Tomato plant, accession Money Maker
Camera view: horizontal (90 deg, fisheye); turntable rotation: 240 degrees
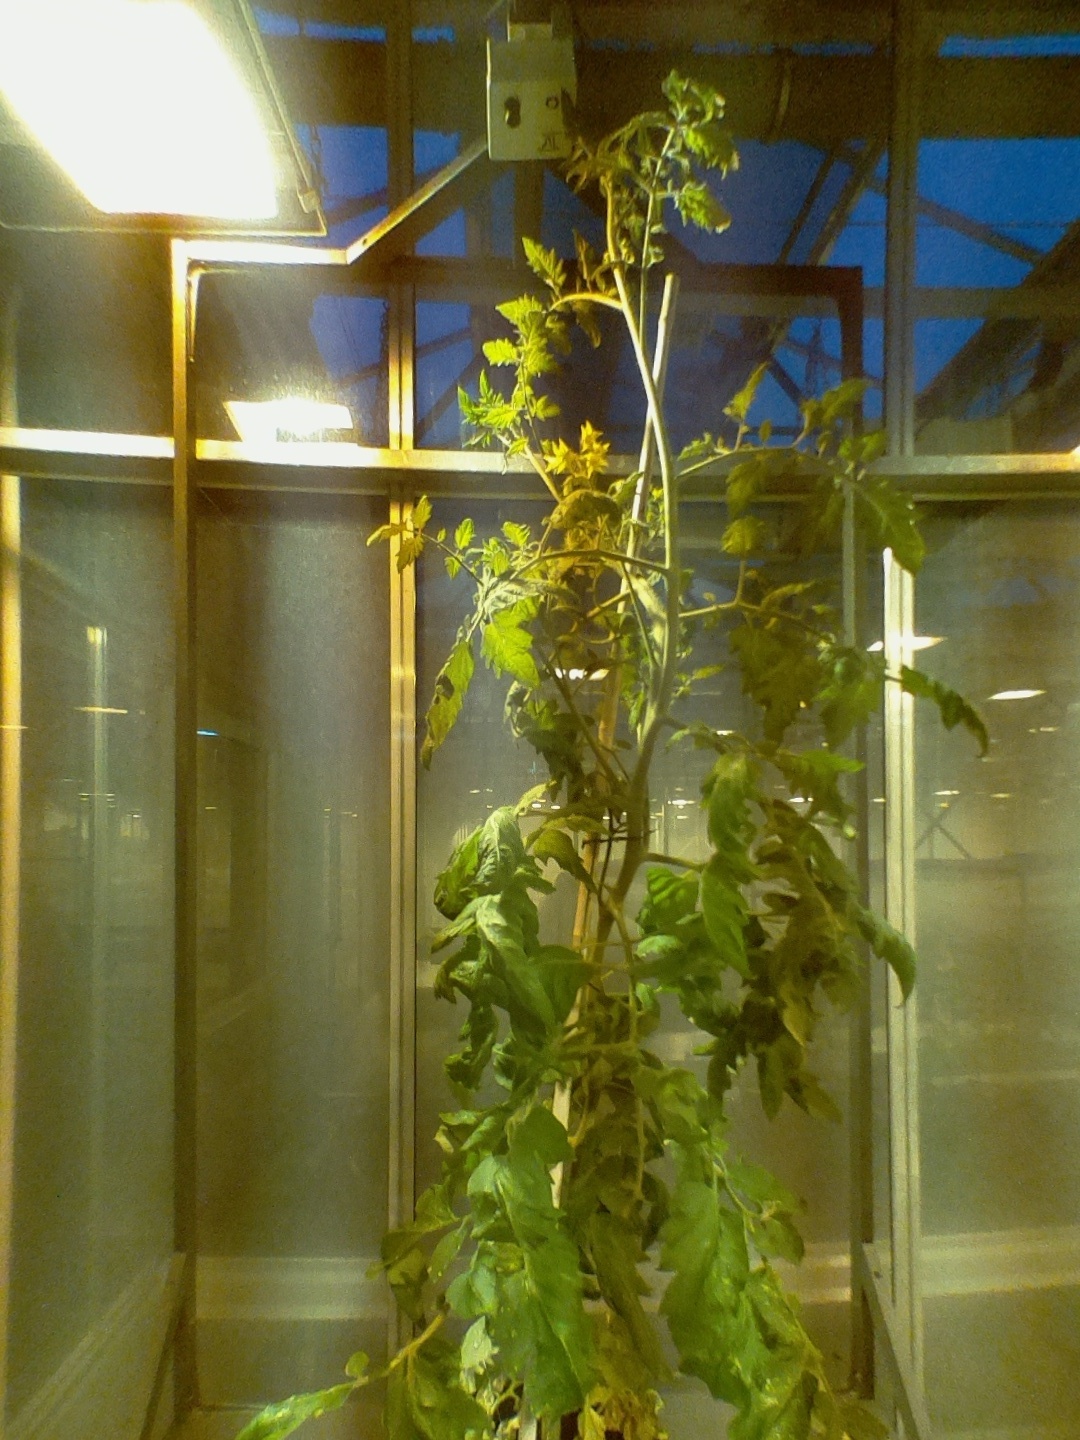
BBCH growth stage 71: 10%-20% of final fruit size